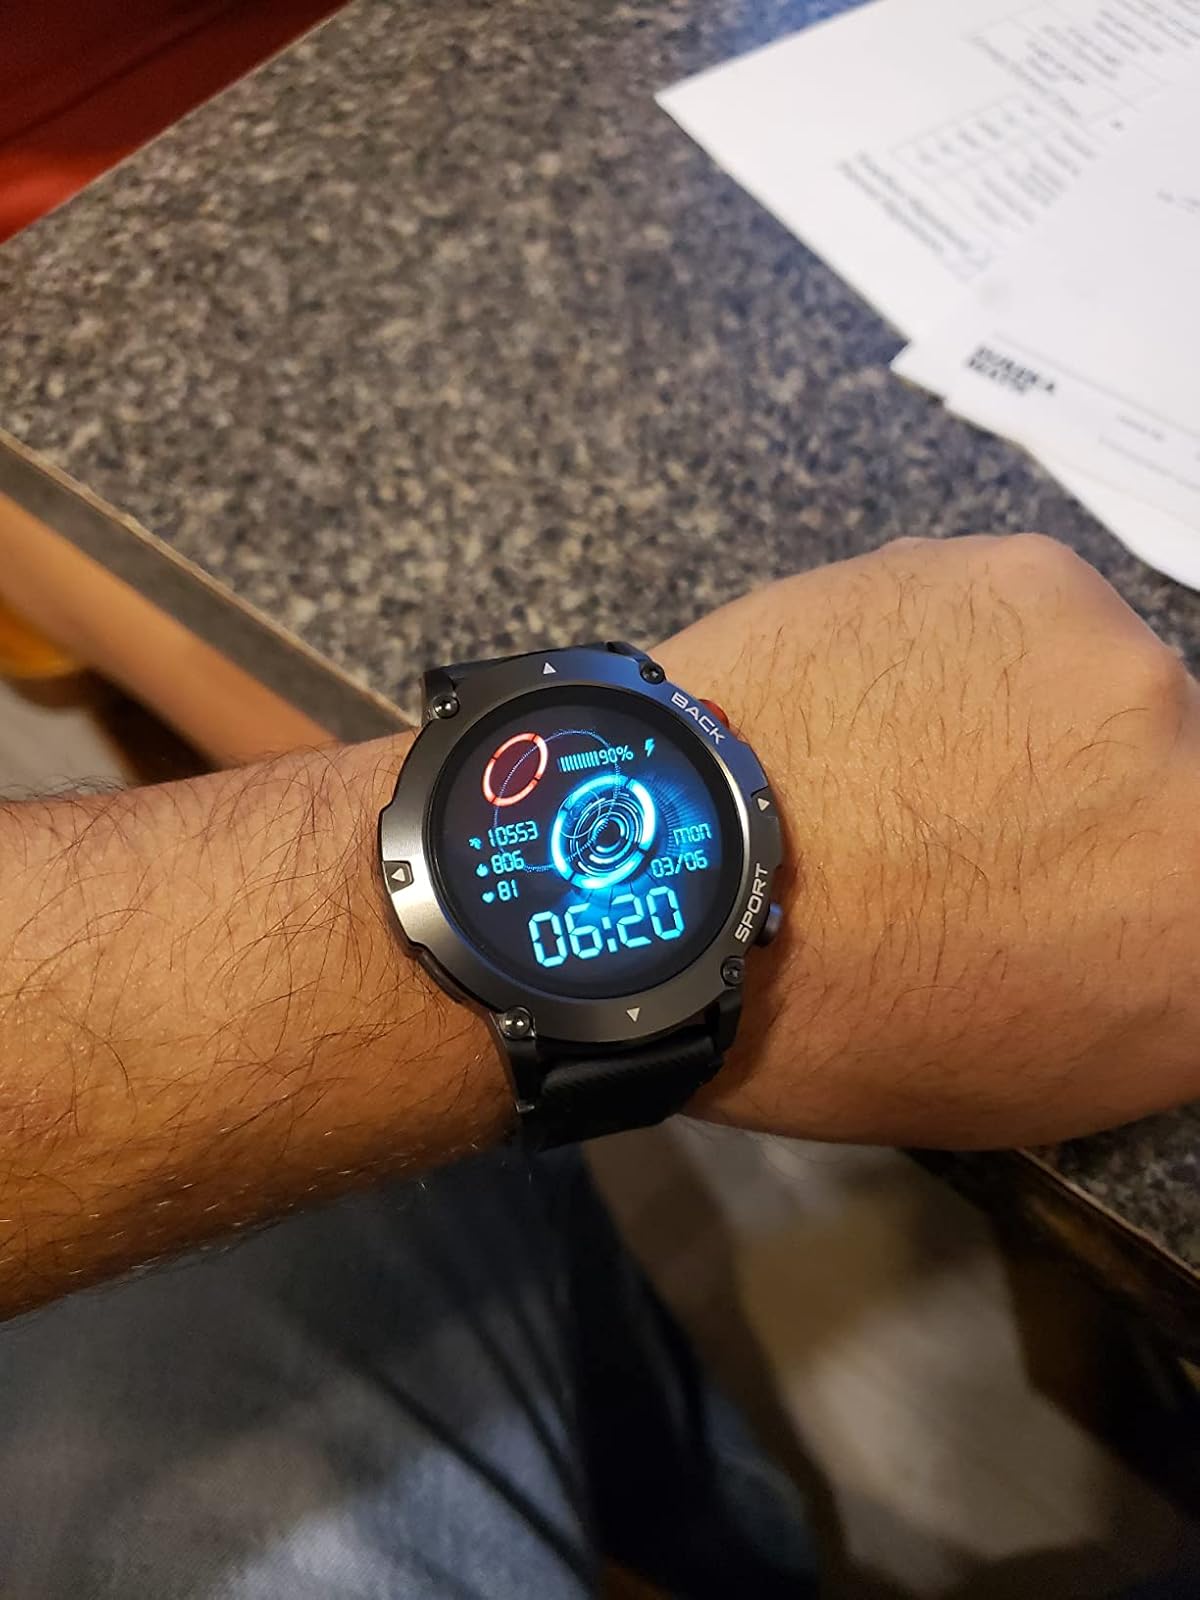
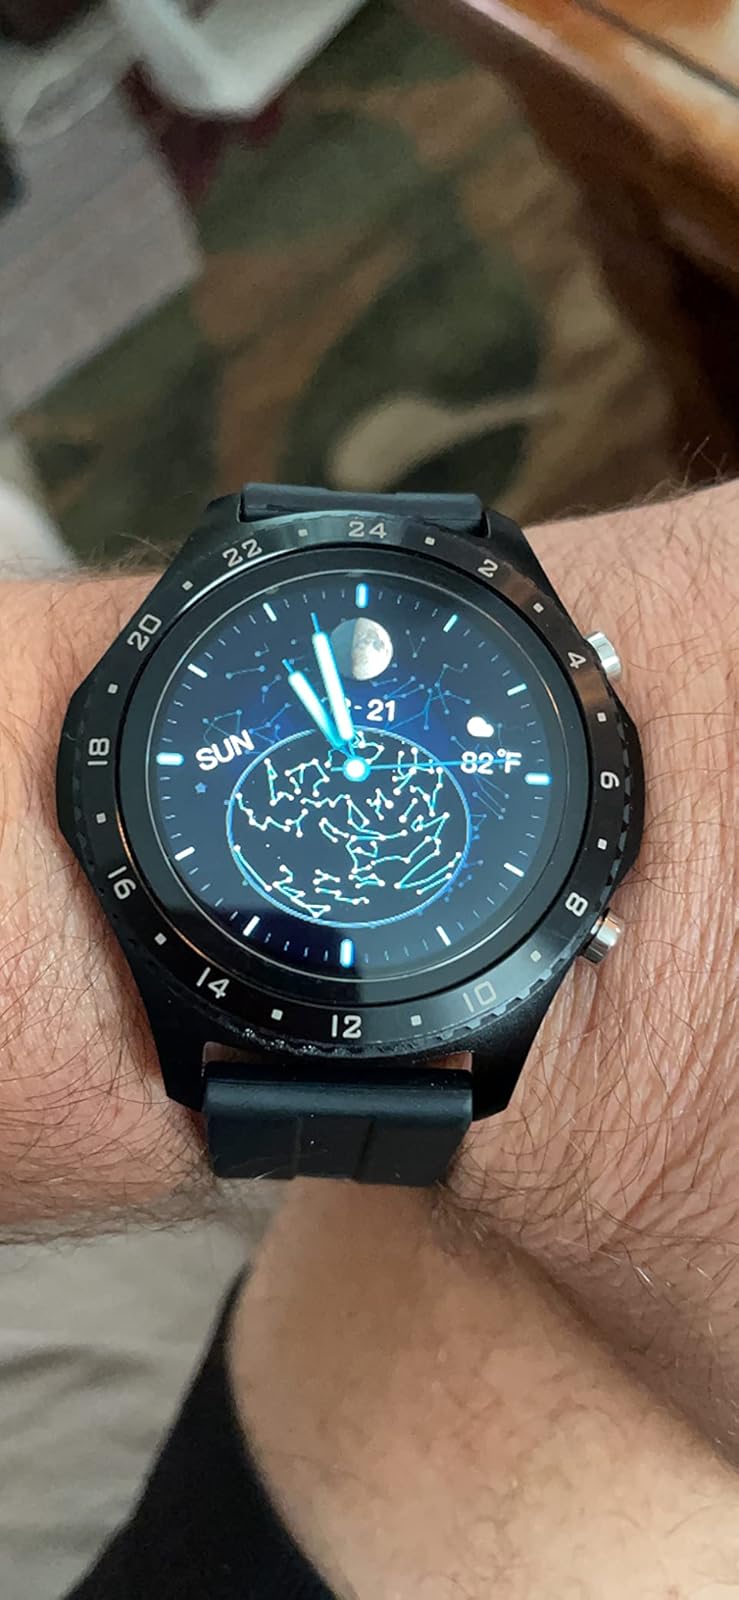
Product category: smartwatch
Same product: no